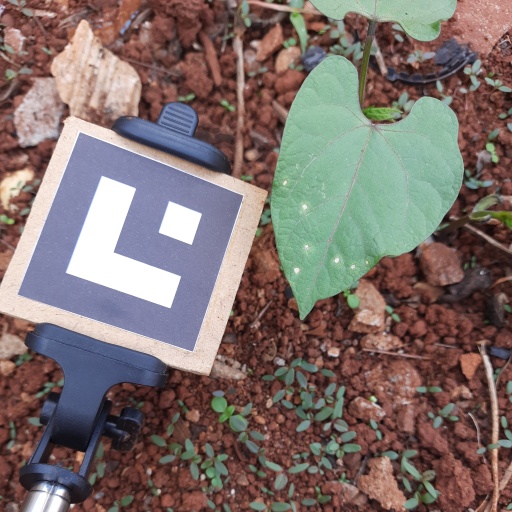
Observations: wavy surface, no eating holes, under shade